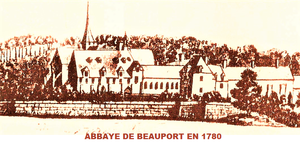
Gravure de l'abbayede Beauport en 1780
L'abbaye de Beauport est située dans la commune de Paimpol, dans la partie du village de Kérity, dans le département des Côtes-d'Armor, en Bretagne.